Lorenzo Serra Ferrer

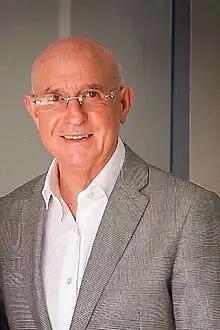
Serra Ferrer in 2019

Lorenzo Serra Ferrer (born 5 March 1953) is a Spanish football manager.